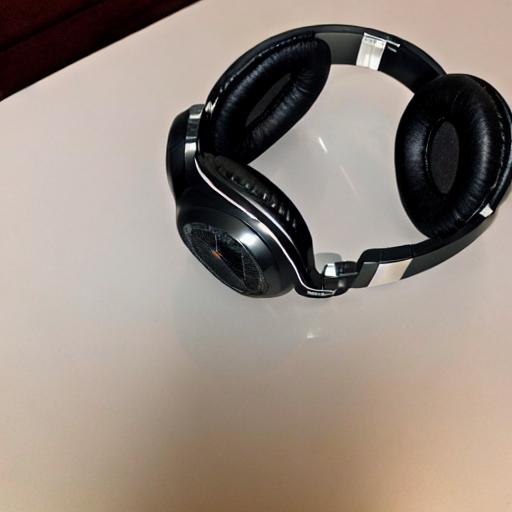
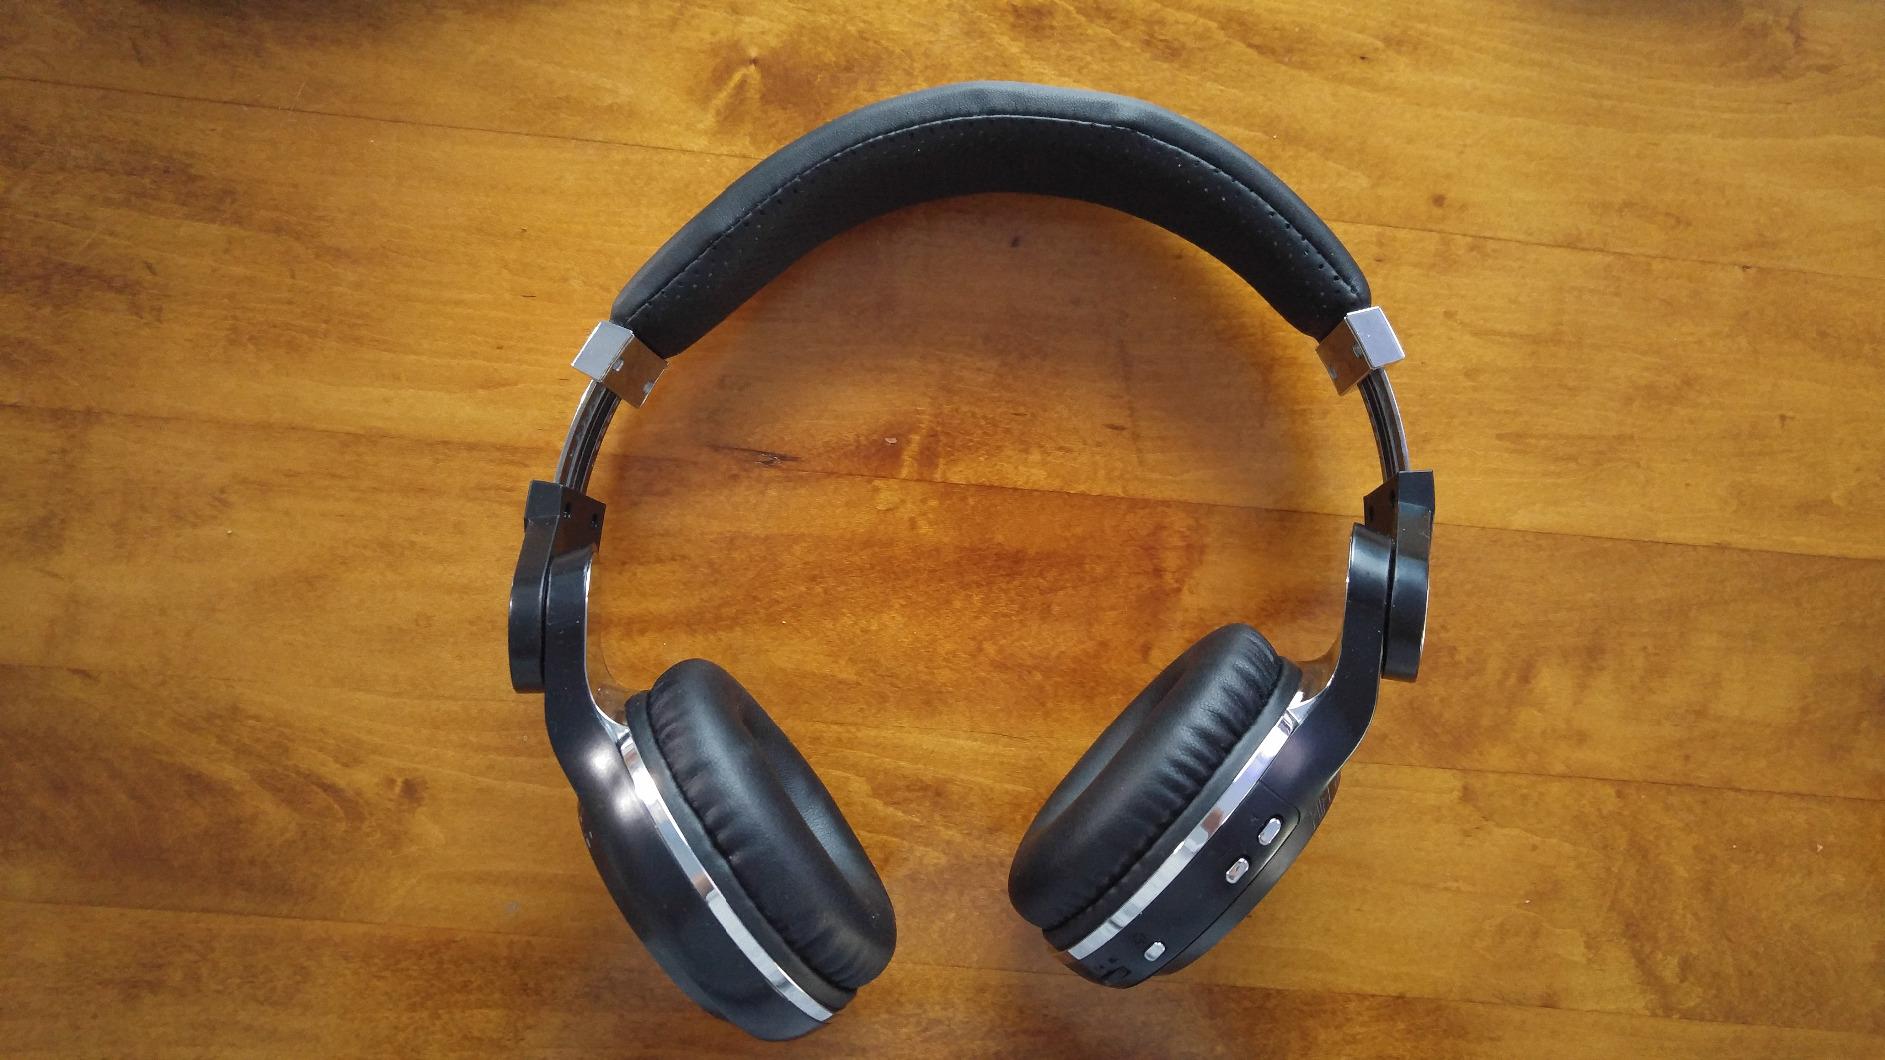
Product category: headphones
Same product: no